City Centre, Mangaluru

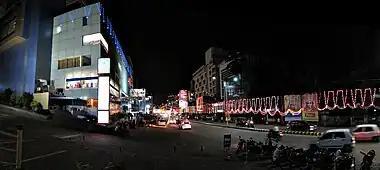
City Centre Mall

There were a number of controversies surrounding the mall's construction. According to a news report published in August 2009, the unscientific excavation done for the building posed a threat to Bavutagudda (Light House Hill), a place of historic prominence in Mangalore. The excavation would have been dangerous to the residents of Bavutagudda. Consequently, the then Deputy Commissioner (DC) of Mangalore had ordered the builders to build a retention wall.